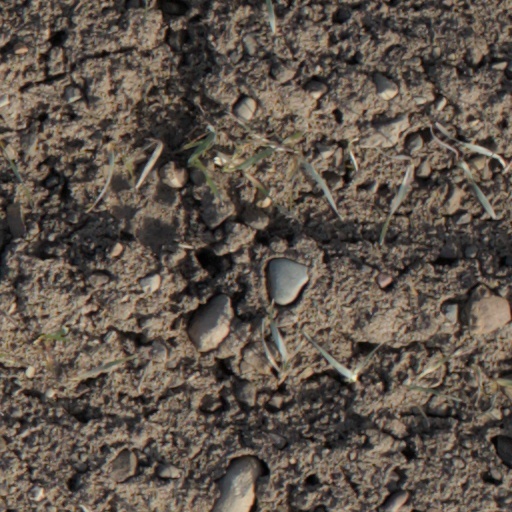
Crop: wheat